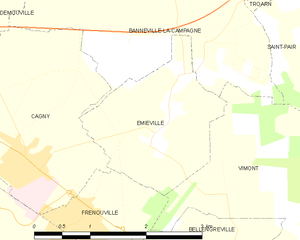
Émiéville
Kort over kommunen
Kort over kommunen
Émiéville er en kommune i departementet Calvados i Basse-Normandie regionen i det nordvestlige Frankrig.